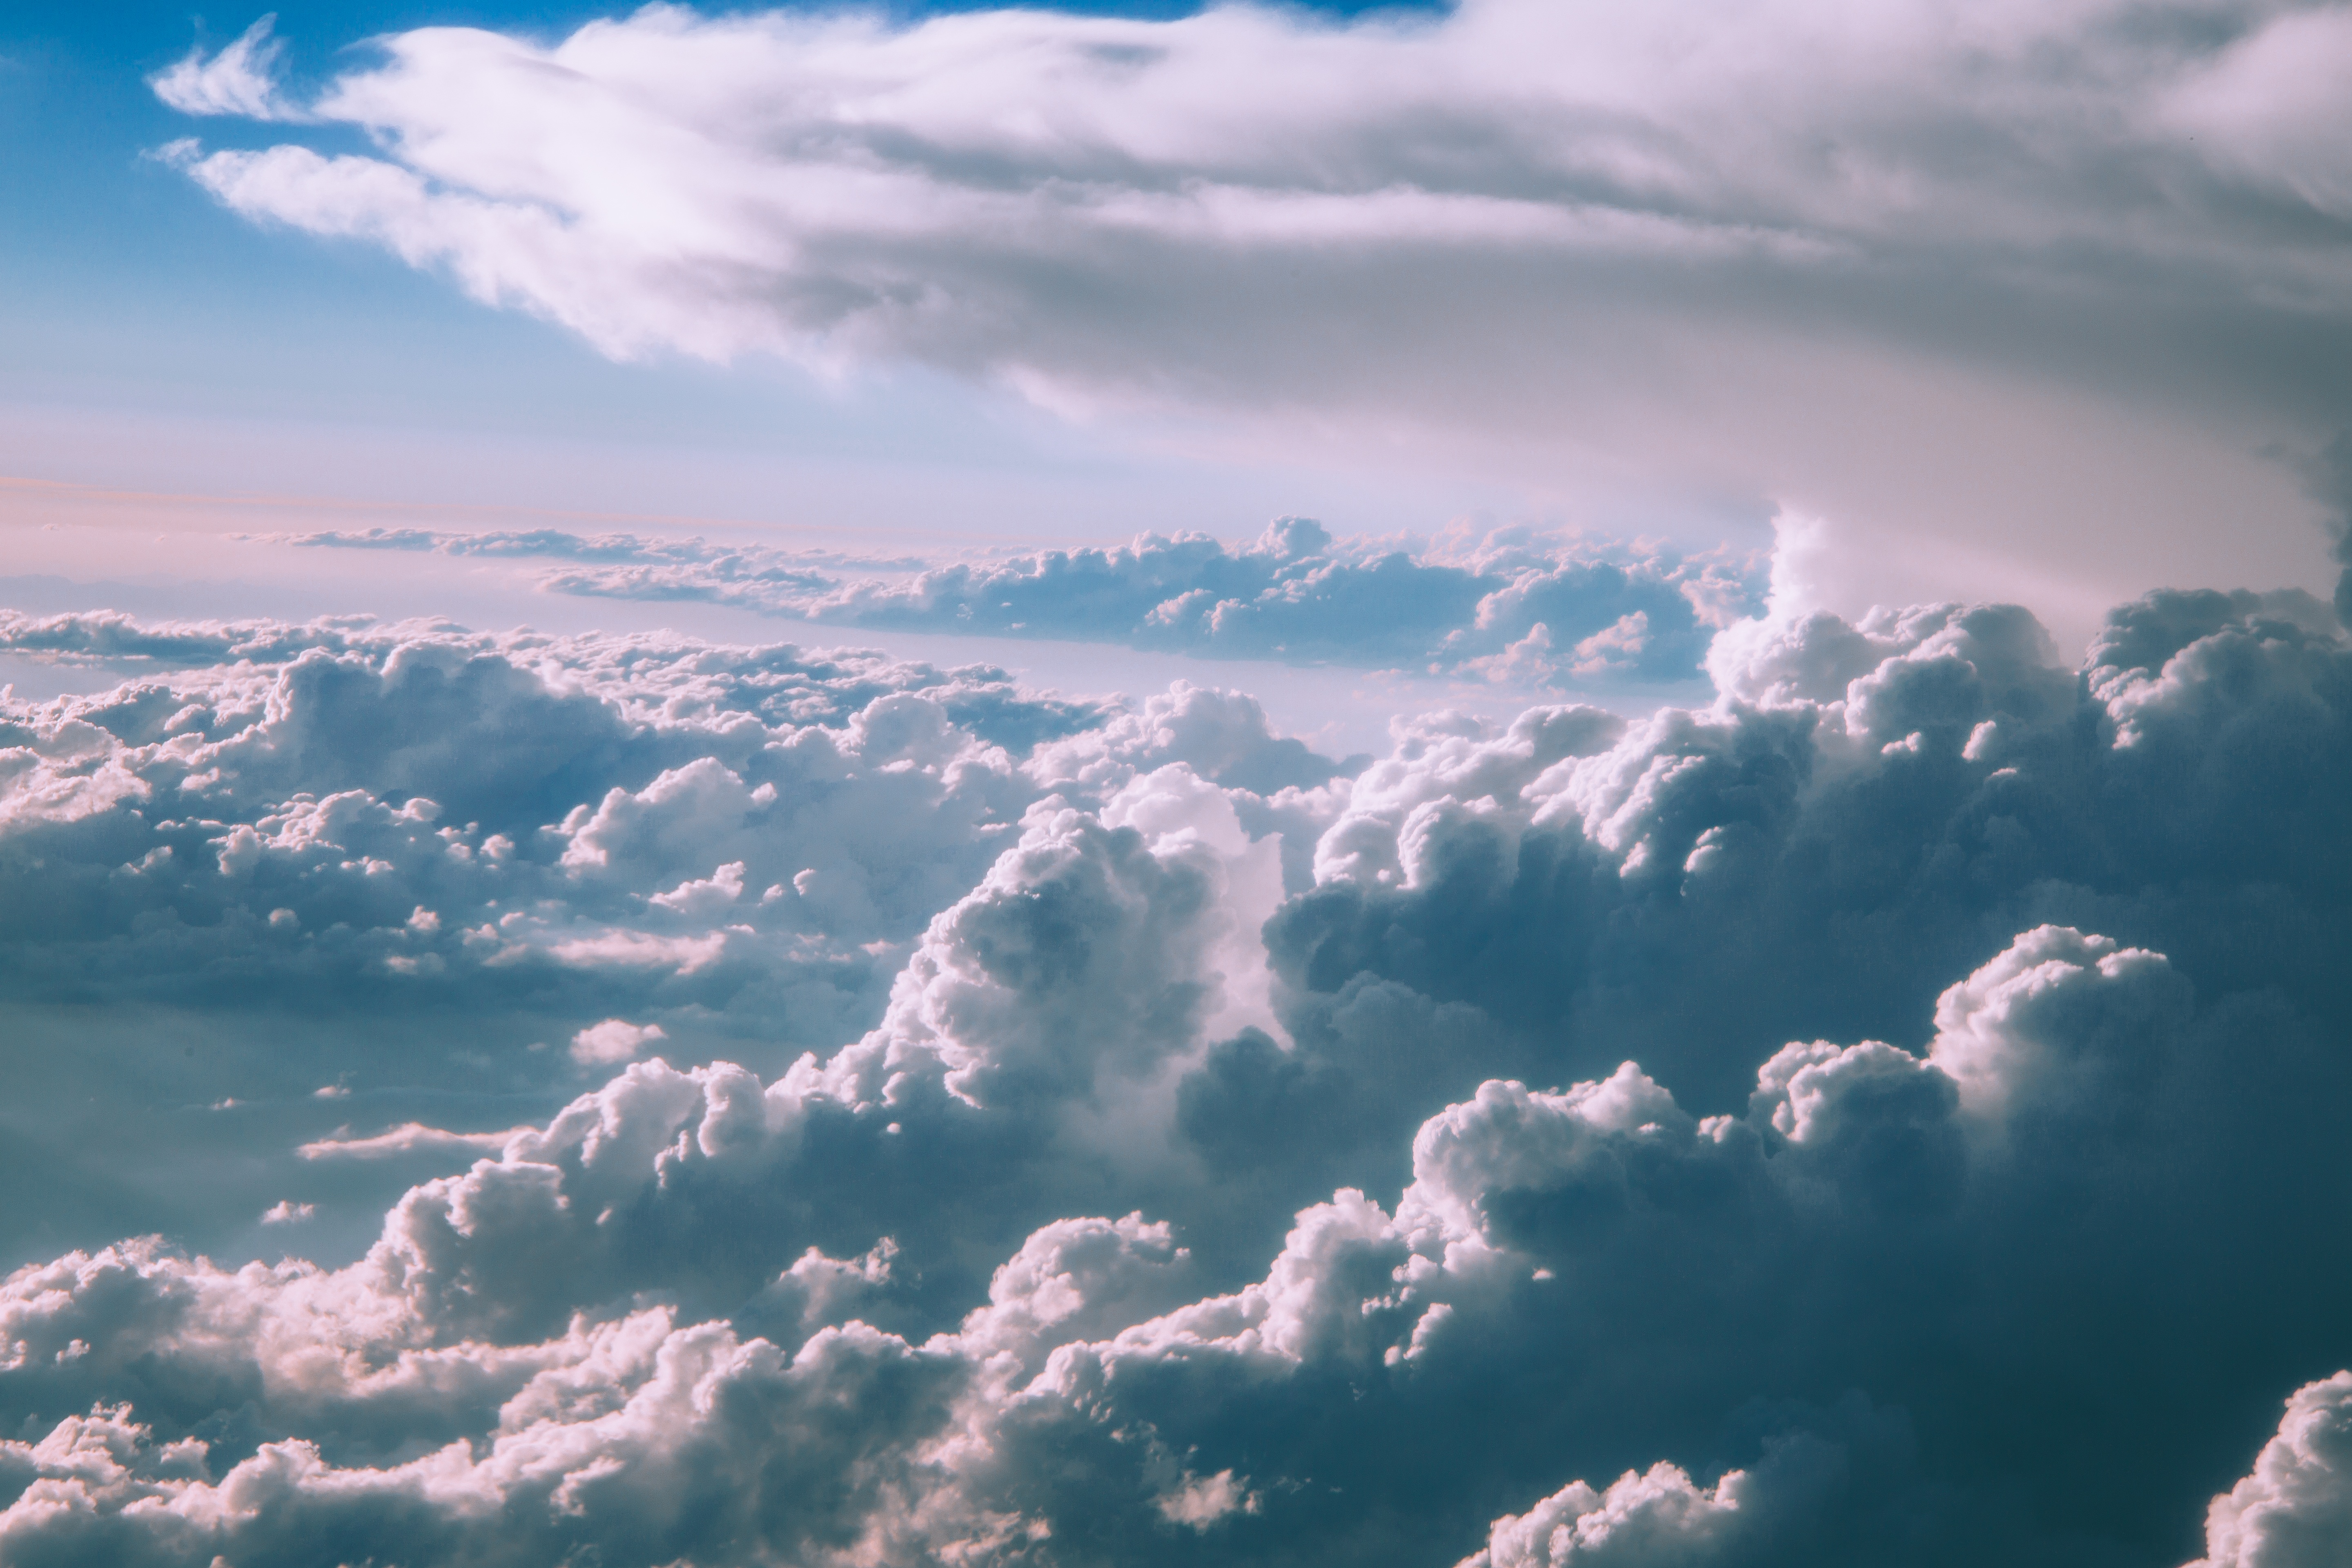
sea, horizon, light, cloud, sky, sunlight, air, dawn, atmosphere, dusk, scenic, weather, cumulus, outdoors, clouds, daylight, cloudiness, meteorological phenomenon, atmospheric phenomenon, atmosphere of earth